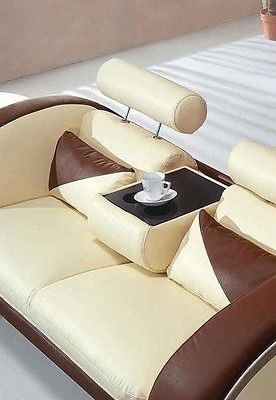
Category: sofa